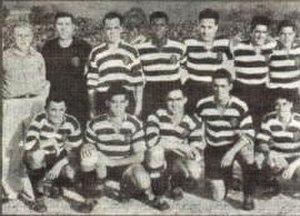
Manuel Soares Marques, plus communément appelé Manecas, est un footballeur portugais né le 1ᵉʳ août 1917 à Lisbonne et mort le 20 février 1987. Il évoluait au poste de milieu.
József Szabó, aussi appelé Joseph Szabo ou José Szabo est un footballeur hongrois né le 11 mai 1896 à Gönyű et mort le 17 mars 1973. International hongrois, il est d'abord joueur puis entraîneur au sein de nombreux clubs portugais.